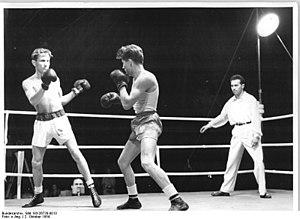
Henryk Władysław Niedźwiedzki est un boxeur polonais né le 6 avril 1933 à Niedźwiady et mort le 9 février 2018.